War crimes in the Kosovo War

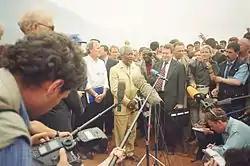
Kofi Annan, Secretary-General of the United Nations in a refugee camp in Kukës, Albania on May 20, 1999

According to the legally binding verdict of the International Criminal Tribunal for the former Yugoslavia, the Federal Army and Serbian police systematically attacked Albanian-populated villages after the NATO bombing of Yugoslavia that began on 24 March 1999; abused, robbed and killed civilians, ordering them to go to Albania or Montenegro, burned their houses, and destroyed their property. Nemanja Stjepanović claimed that within the campaign of violence, Kosovo Albanians were expelled from their homes, murdered, sexually assaulted, and had their religious buildings destroyed. The Yugoslav forces committed numerous war crimes during the implementation of a "joint criminal enterprise" whose aim was to "through the use of violence and terror, force a significant number of Kosovo Albanians to leave their homes and cross the border in order for the state government to retain control over Kosovo." The ethnic cleansing of the Albanian population was performed in the following way: first the Army surrounded a location, followed by shelling, then the police entered the village and often with them and the Army, and then crimes occurred (murders, beatings, expulsions, sexual violence ...).